Kapitelsberg

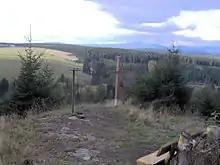
A viewing point (ca. ; about 750 metres west of the summit) on the Kapitelsberg (see also right photo); with the Wurmberg (centre) and Brocken (right)

The Kapitelsberg can only be reached over forest tracks and hiking trails. About 750 metres west of the summit there is a viewing point (ca.). Here is a wooden cross and an iron toposcope on which, in addition to the four main points of the compass, several geographical destinations in the surrounding area are indicated. From here the view extends over the village of Tanne in the valley of the Warm Bode, to the mountains of Hohnekamm, Wurmberg and Brocken as well as the Achtermannshöhe.